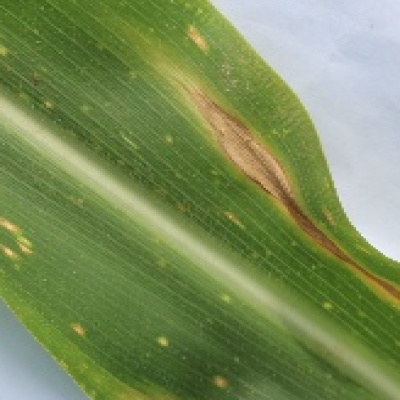
Label: Corn_(Maize)___Leaf_Spot